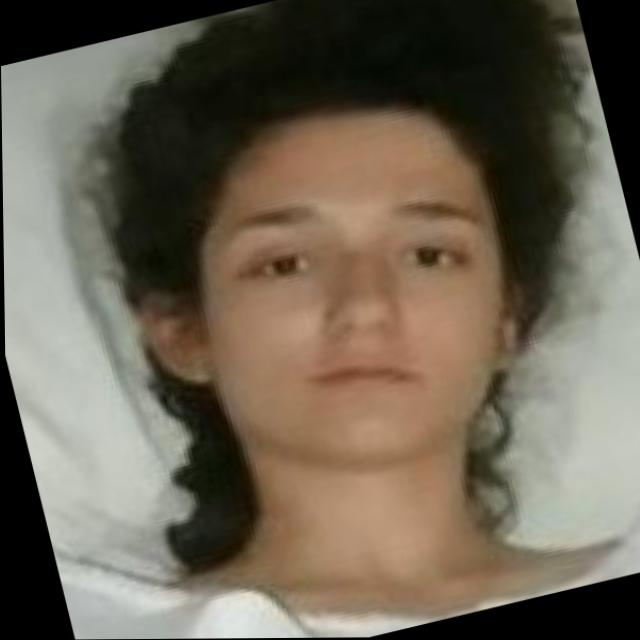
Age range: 13-20